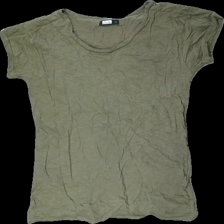
View: front
Type: T-shirt
Category: Men
Brand: Not in the list
Brand text on label: W.Bxtr
Colors: Green
Material: 100% Cott
Cut: C-collar
Size: L
Season: All
Price range: 50-100
Recommended usage: Reuse